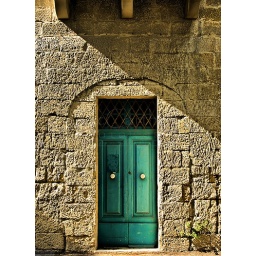
Typical features on a facade of a house in Malta